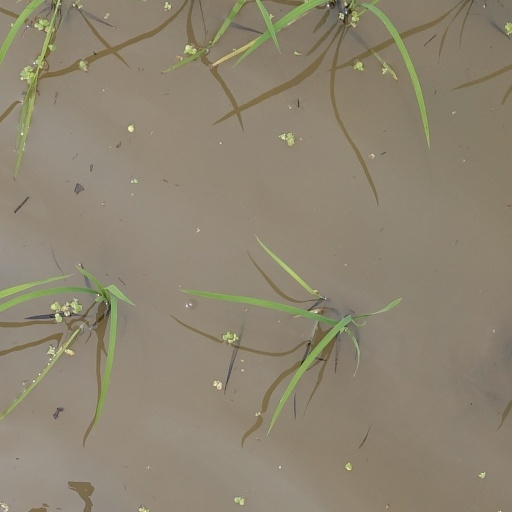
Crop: rice